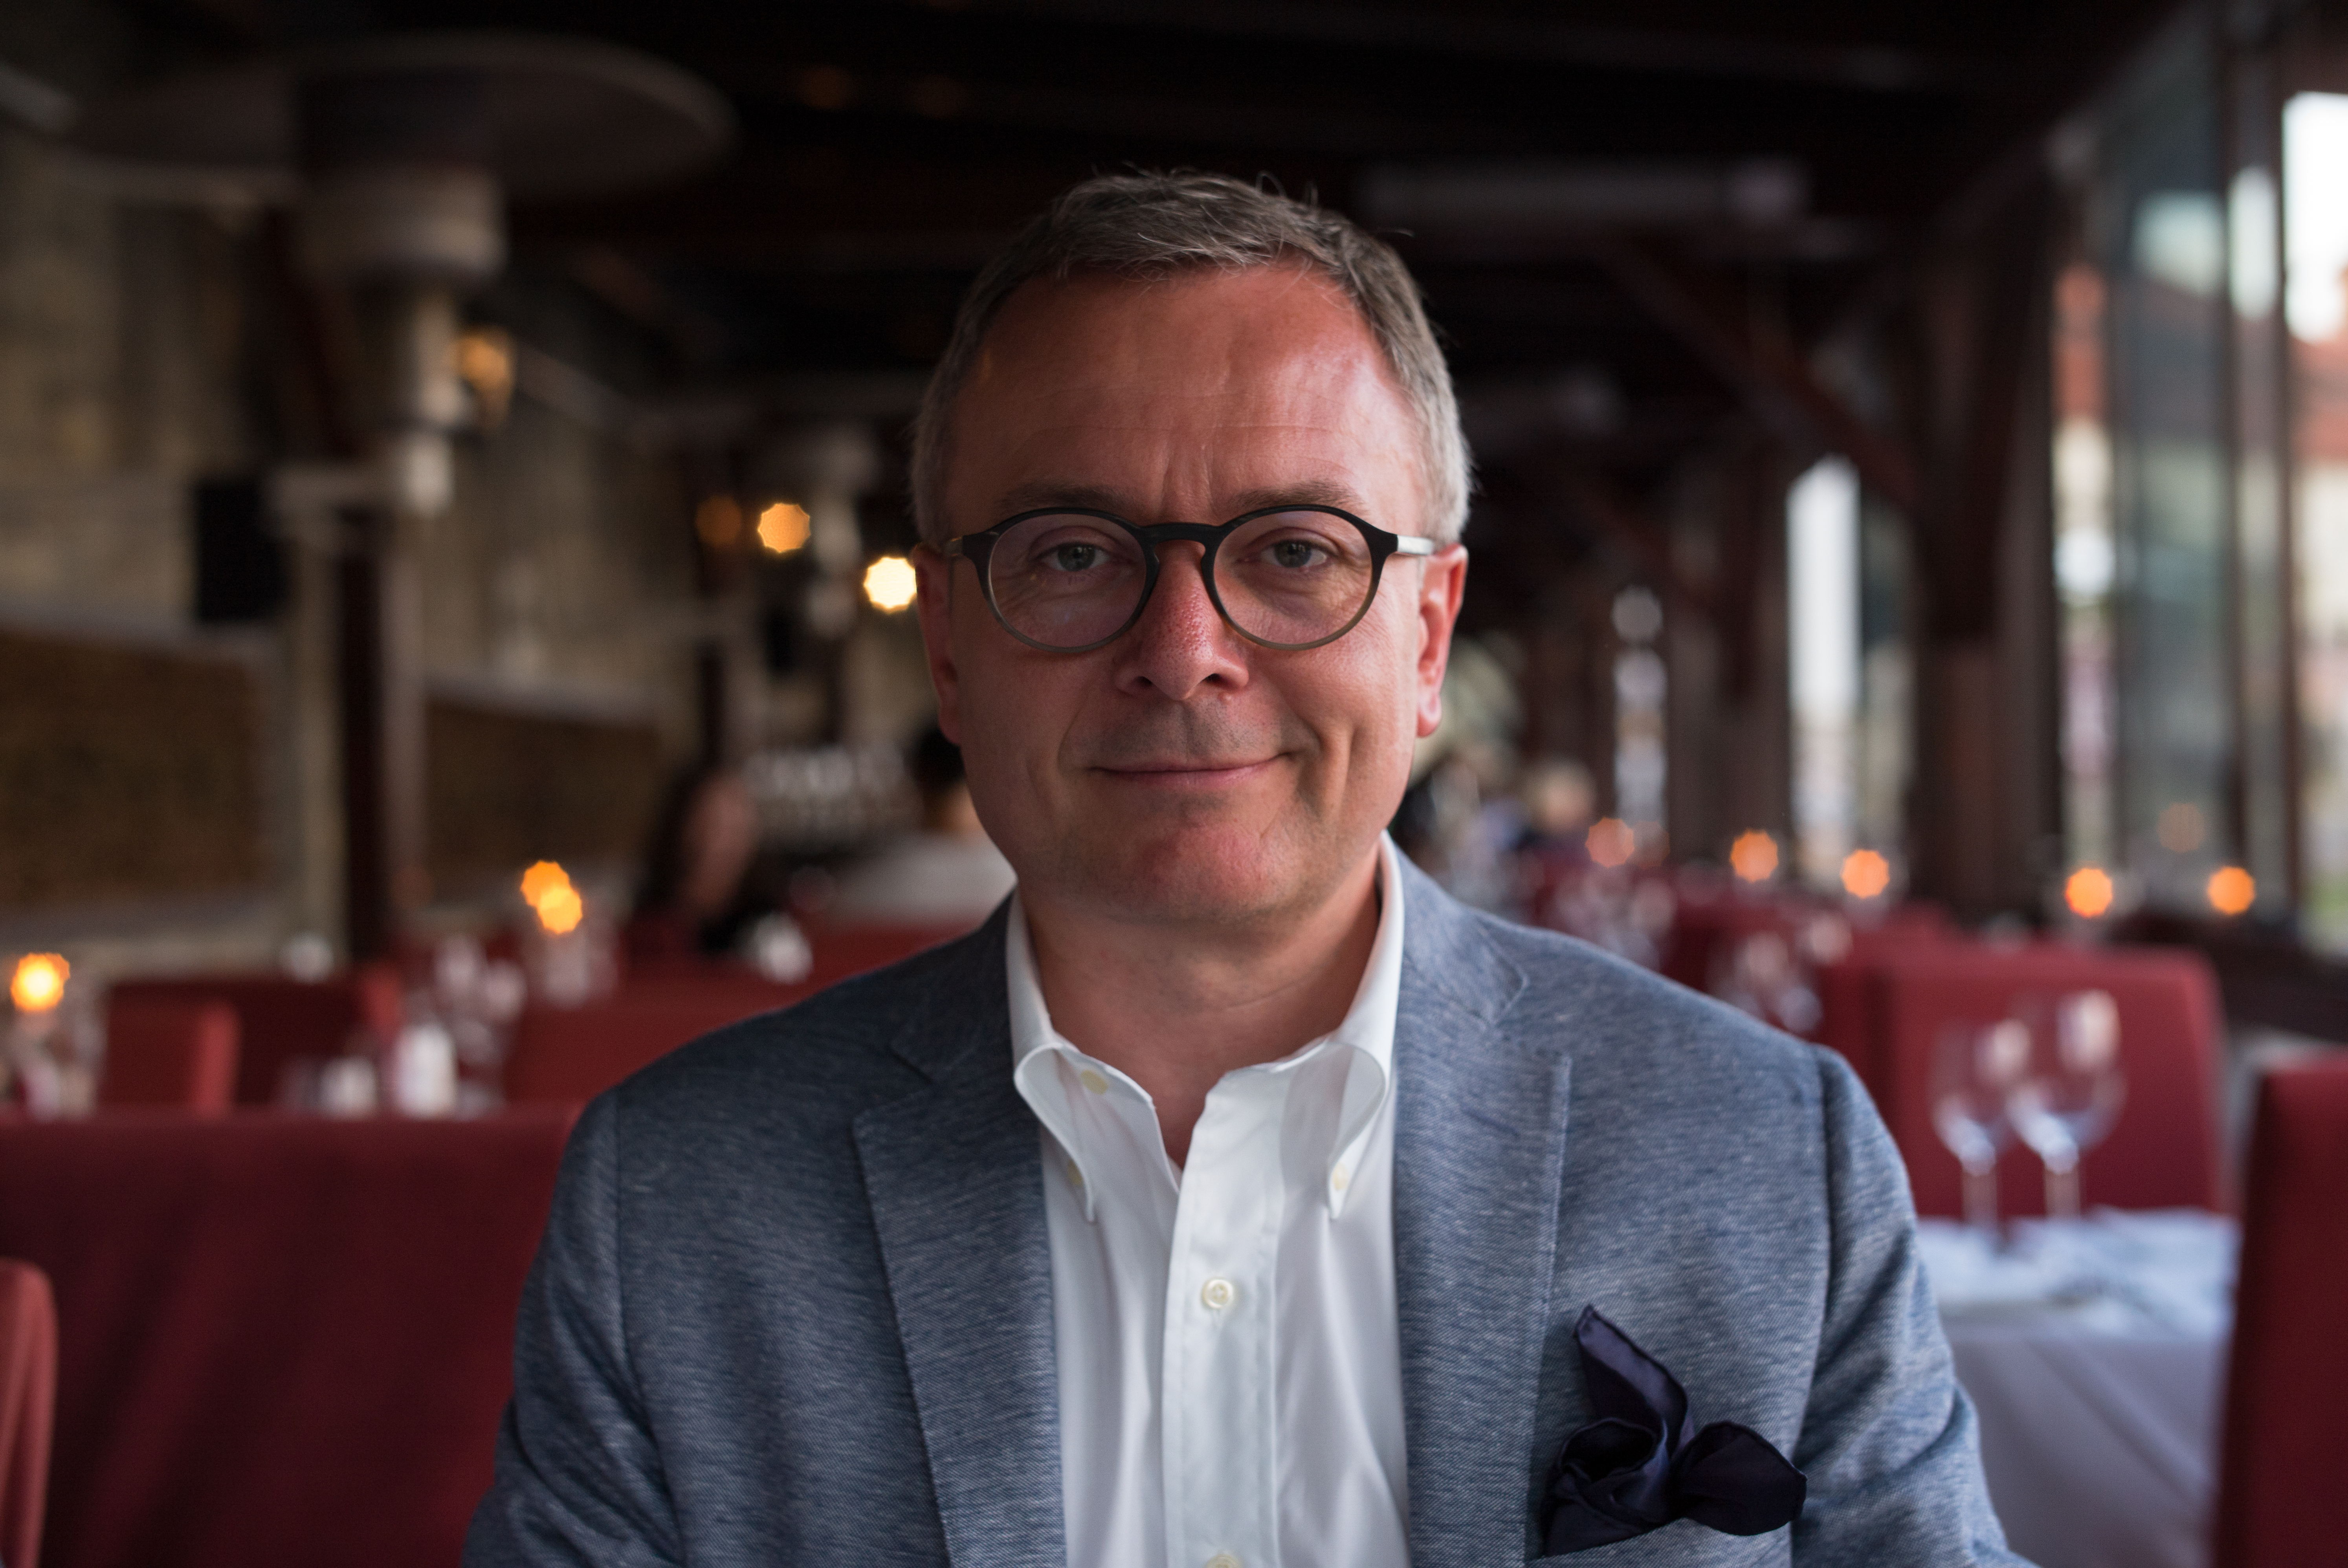
man, person, people, interior, restaurant, evening, horn, portrait, park, prague, face, m, dining, glasses, dinner, rim, kampa, 50, leica, 240, summilux, praha